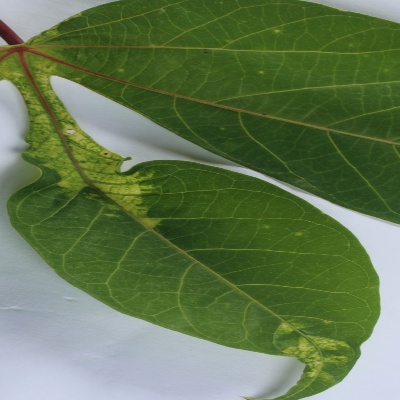
Crop: Cassava
Condition: mosaic